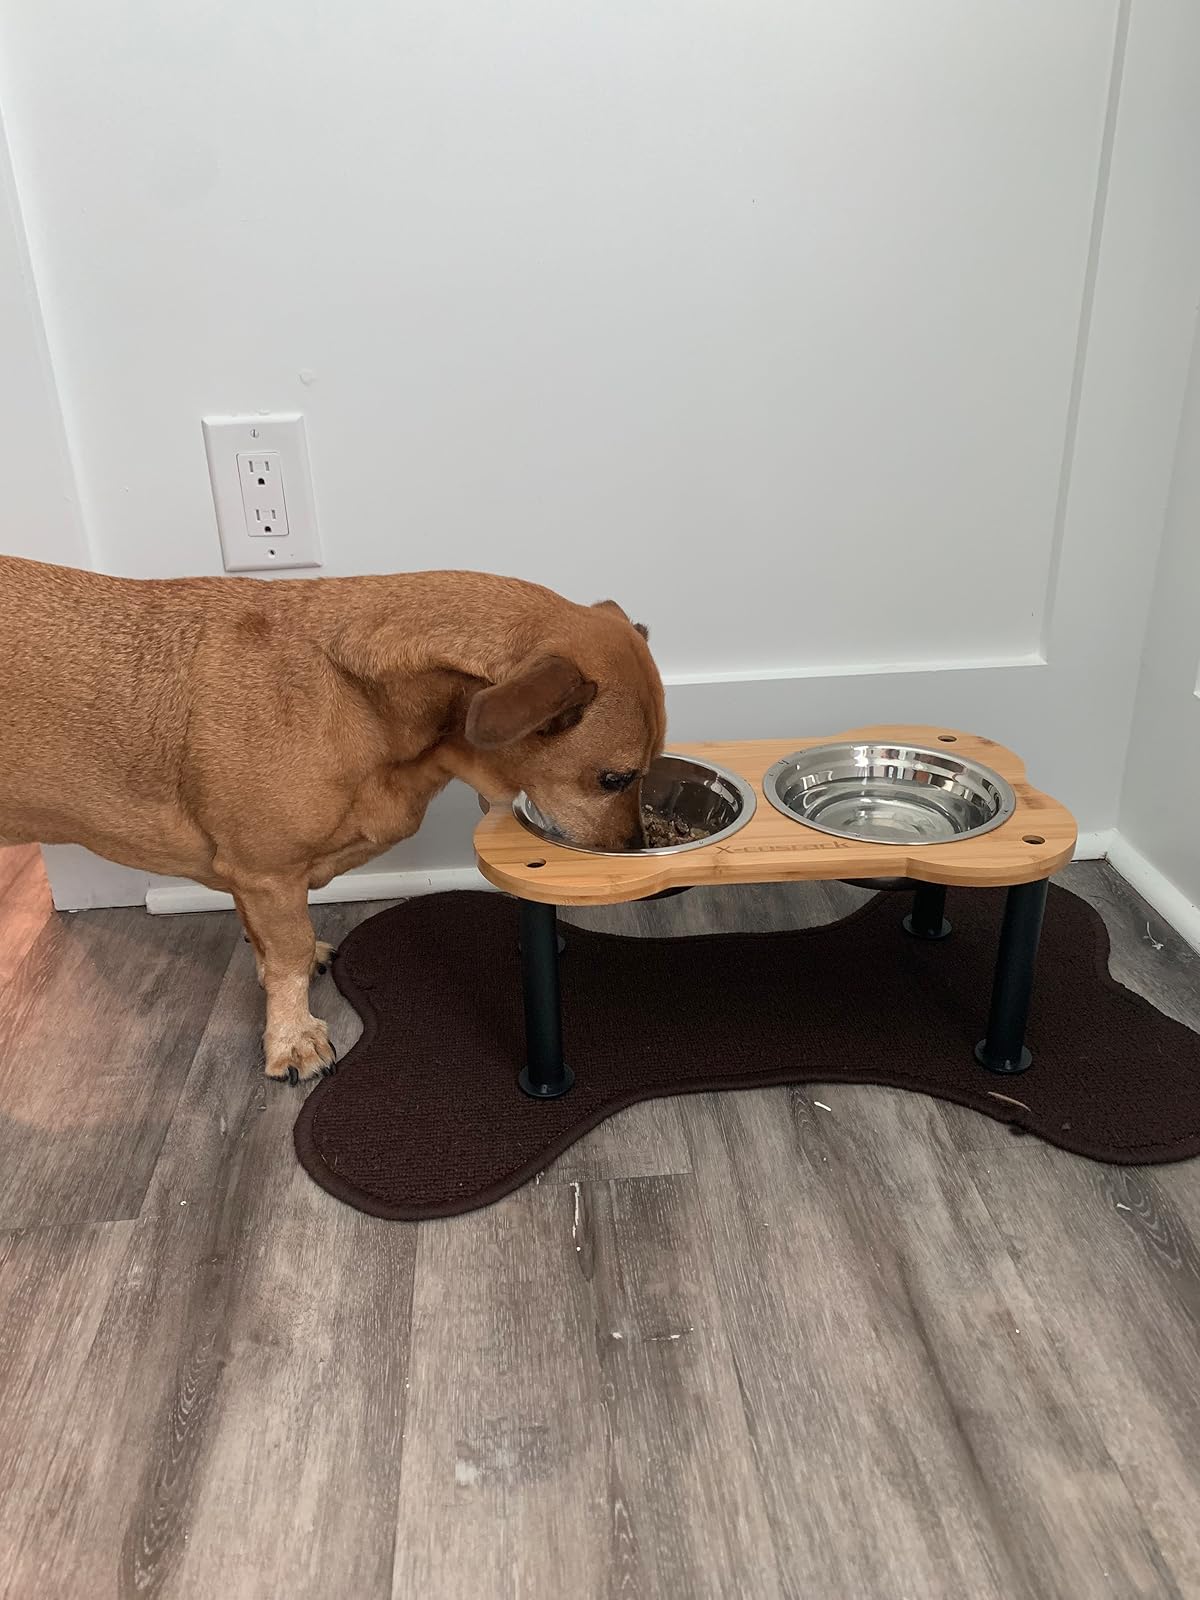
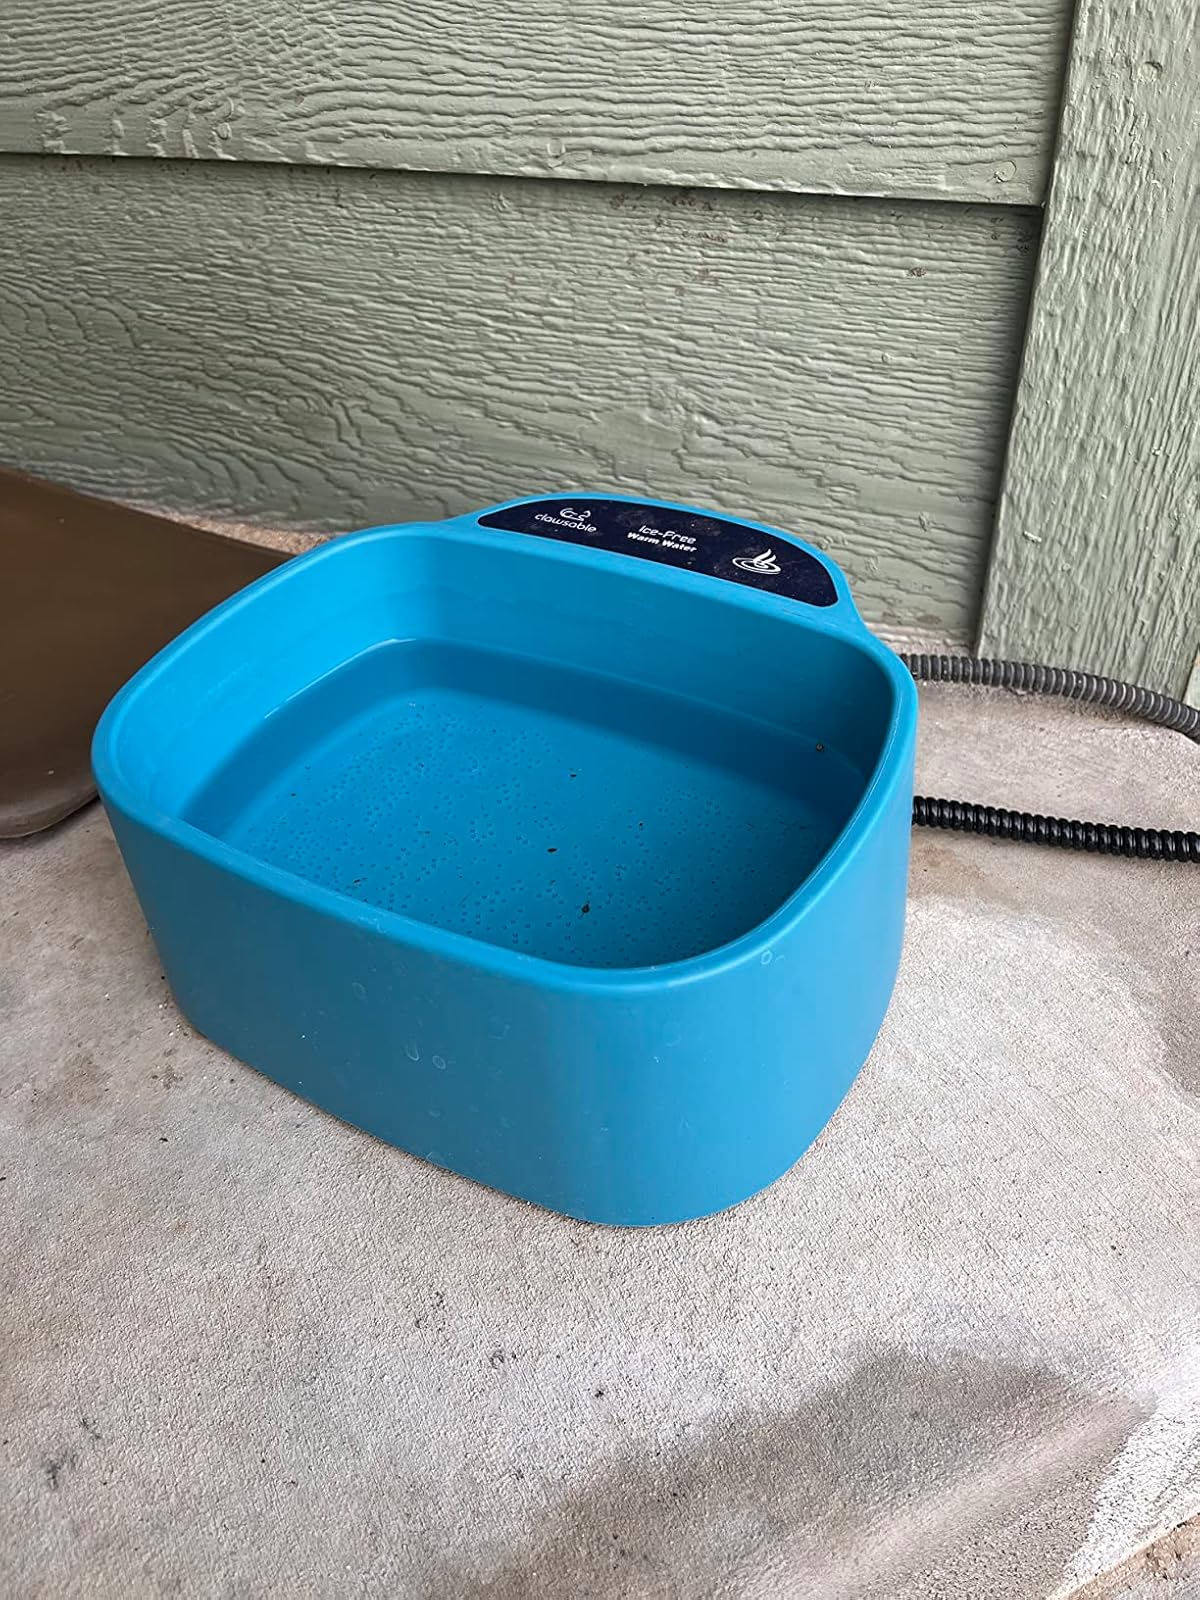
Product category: items_bowl
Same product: no